St Stephen's Green station

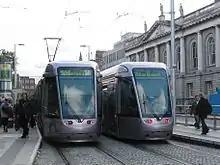
Luas (Typ Alstom Citadis 401) at St Stephen's Green stop

From the opening of the Luas Green Line in 2004 until December 2017, St Stephen's Green served as the northern terminus of the line to Sandyford and later Cherrywood, with a stop located on the western side of St Stephen's Green.